Ponte Minich

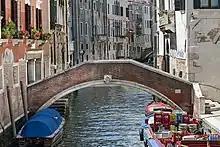
Ponte Minich

The Ponte Minich is a bridge which lies in the Sestiere Castello in Venice and connects the Calle Trevisan with the Calle Bressana. It is named after the surgeon Angelo Minich (1817–1893), who in his will of 25 September 1893 bequeathed the city of Venice thirty thousand lire for the comfort and education of the city, and to ensure the accuracy of the Venetian electrical clocks. The clocks still exist today; they have a white face with Roman numerals and housings made of cast iron.